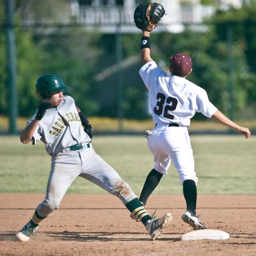
person runs back to first as person waits for the ball during a game .